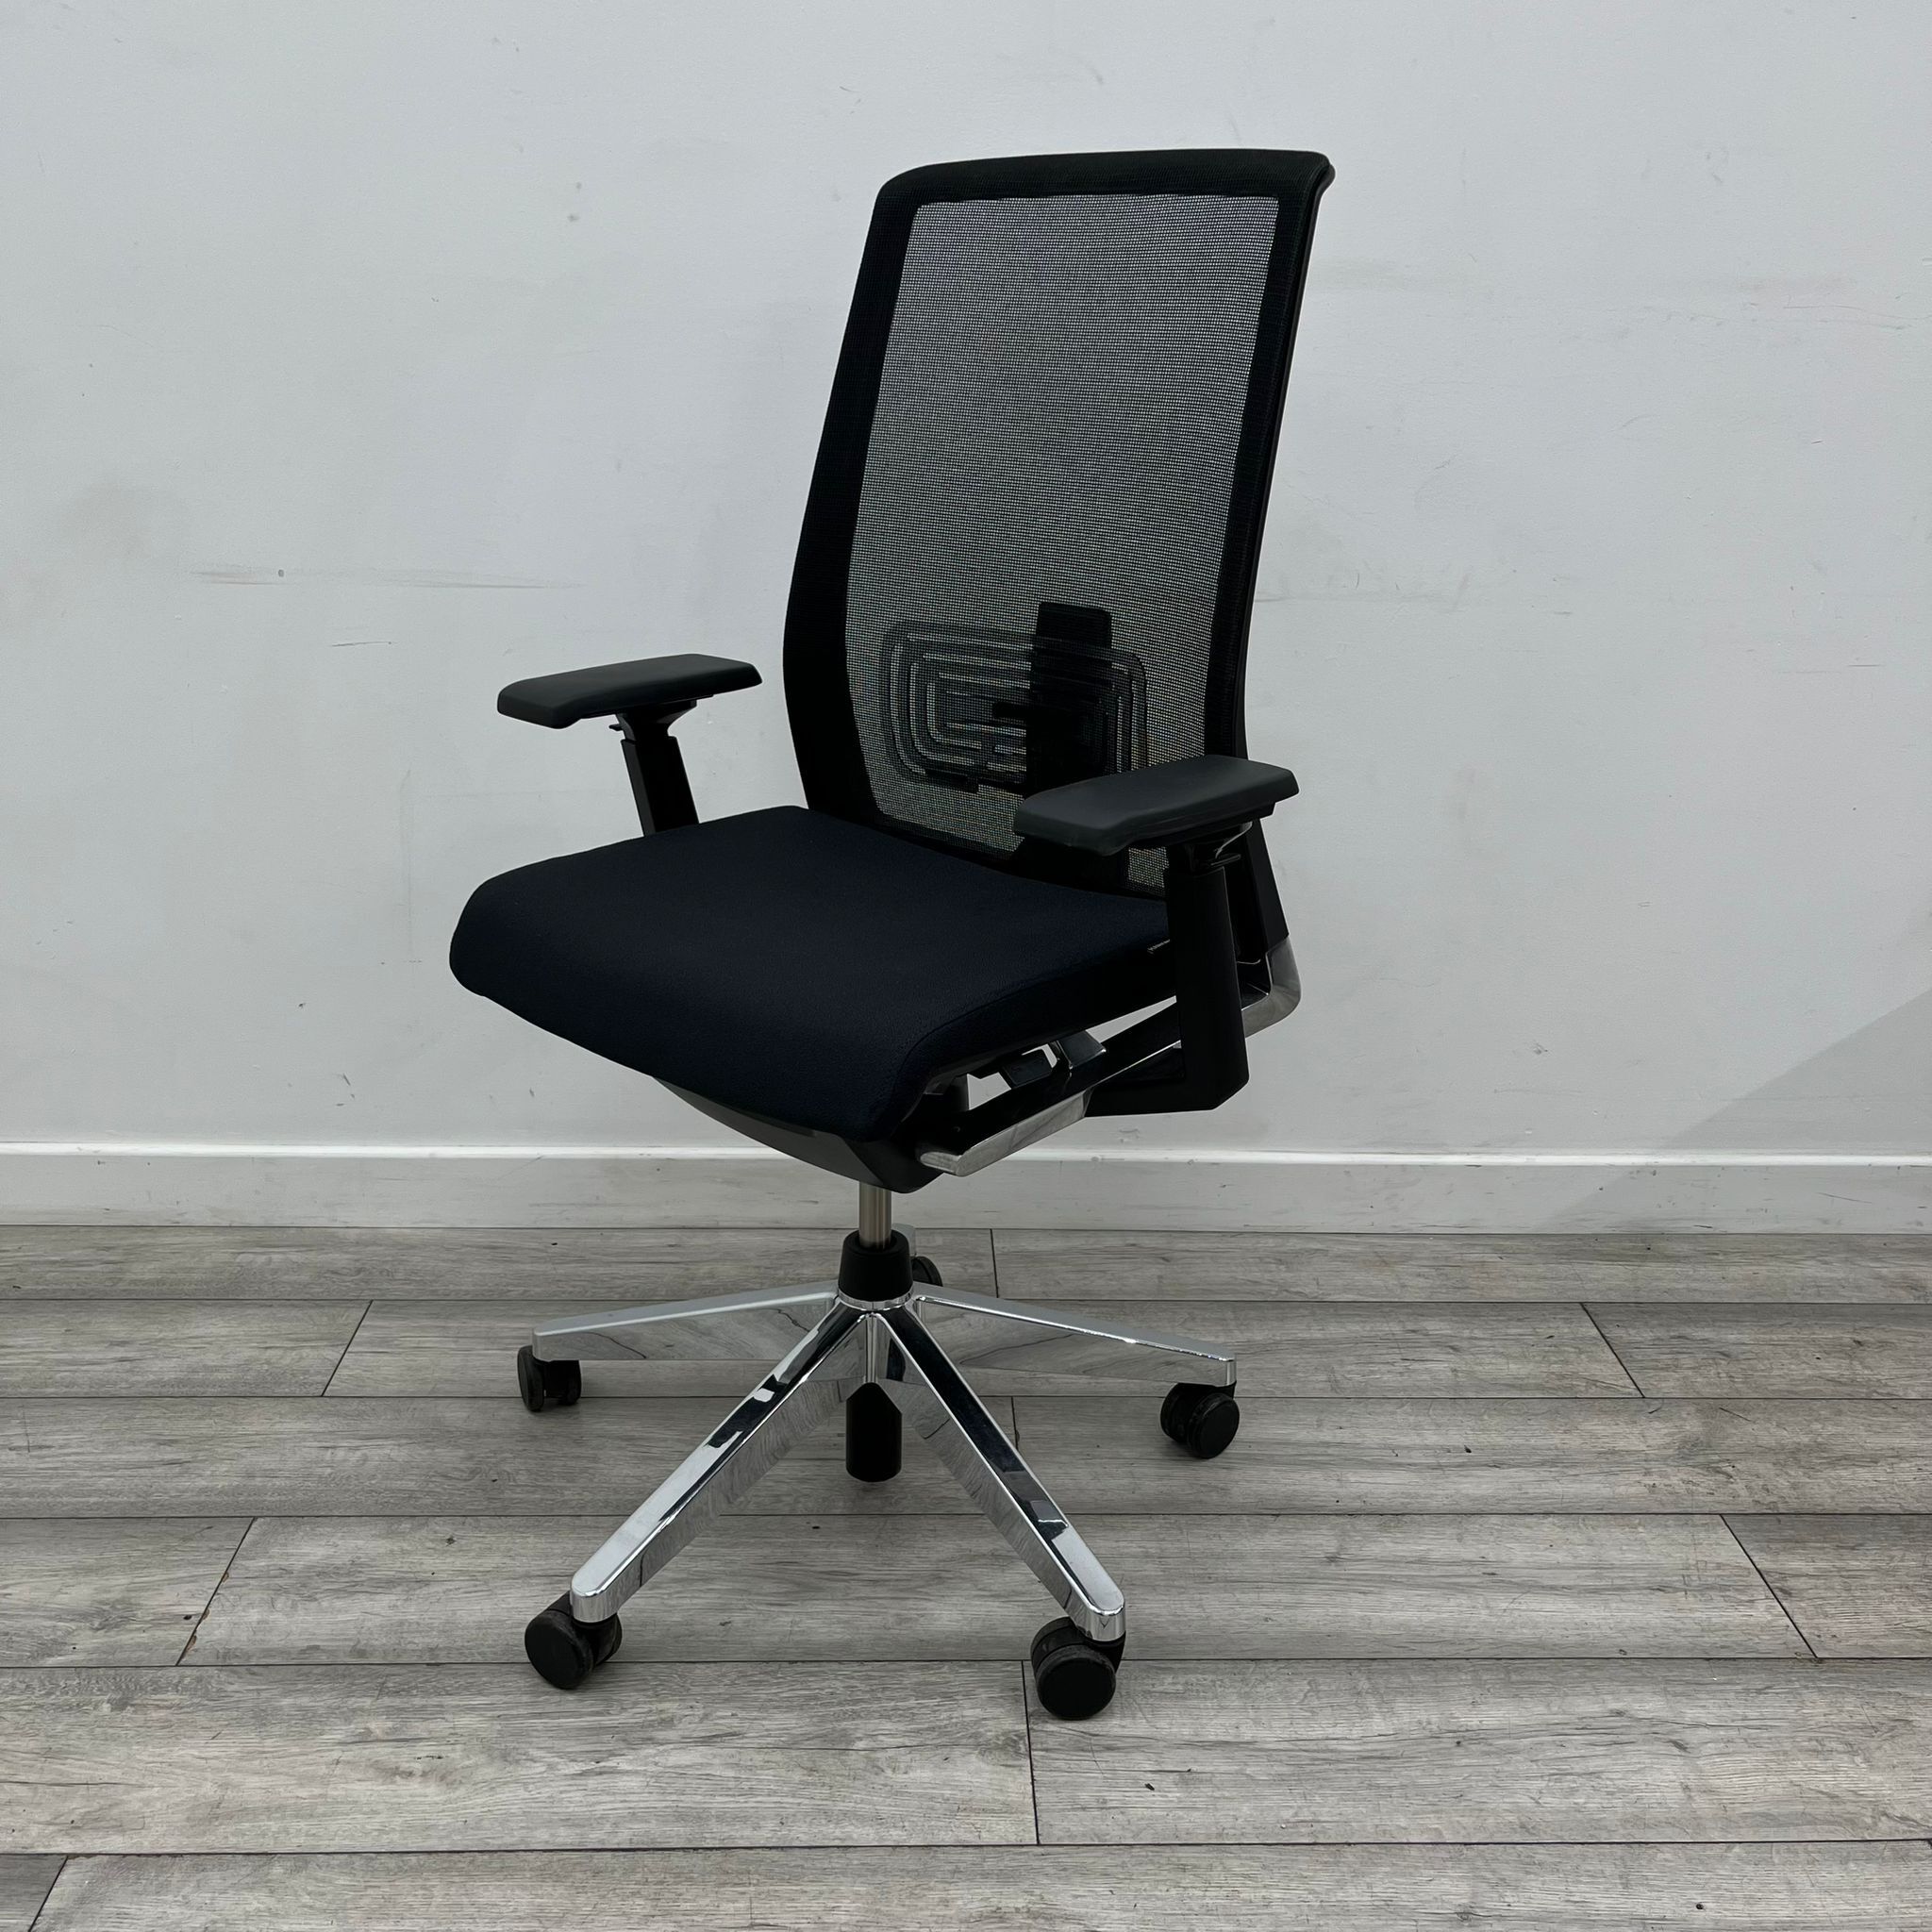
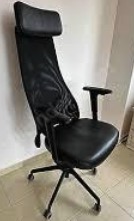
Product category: items_chair
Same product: no